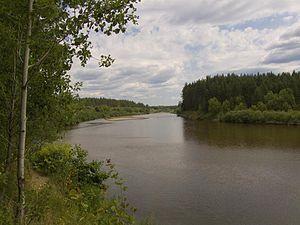
La Bolchaïa Kokchaga est une rivière de Russie et un affluent gauche de la Volga.